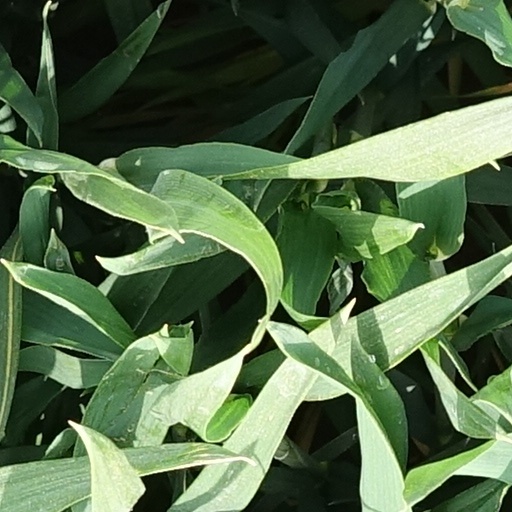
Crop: wheat